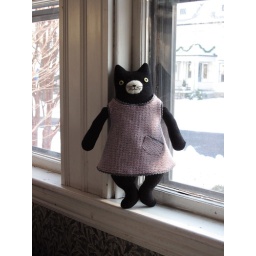
kitty in pink